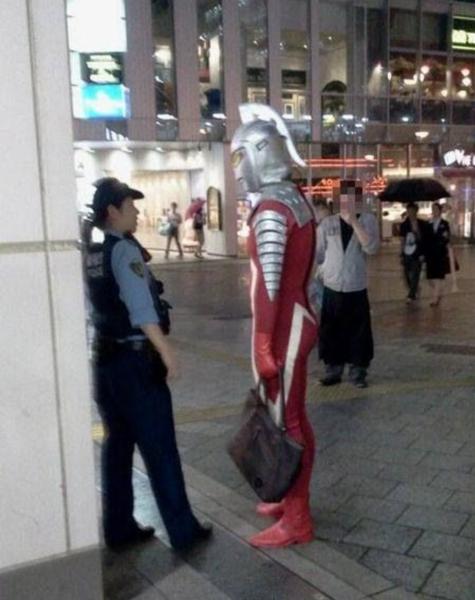
回答: この仕事 辞めたいです。